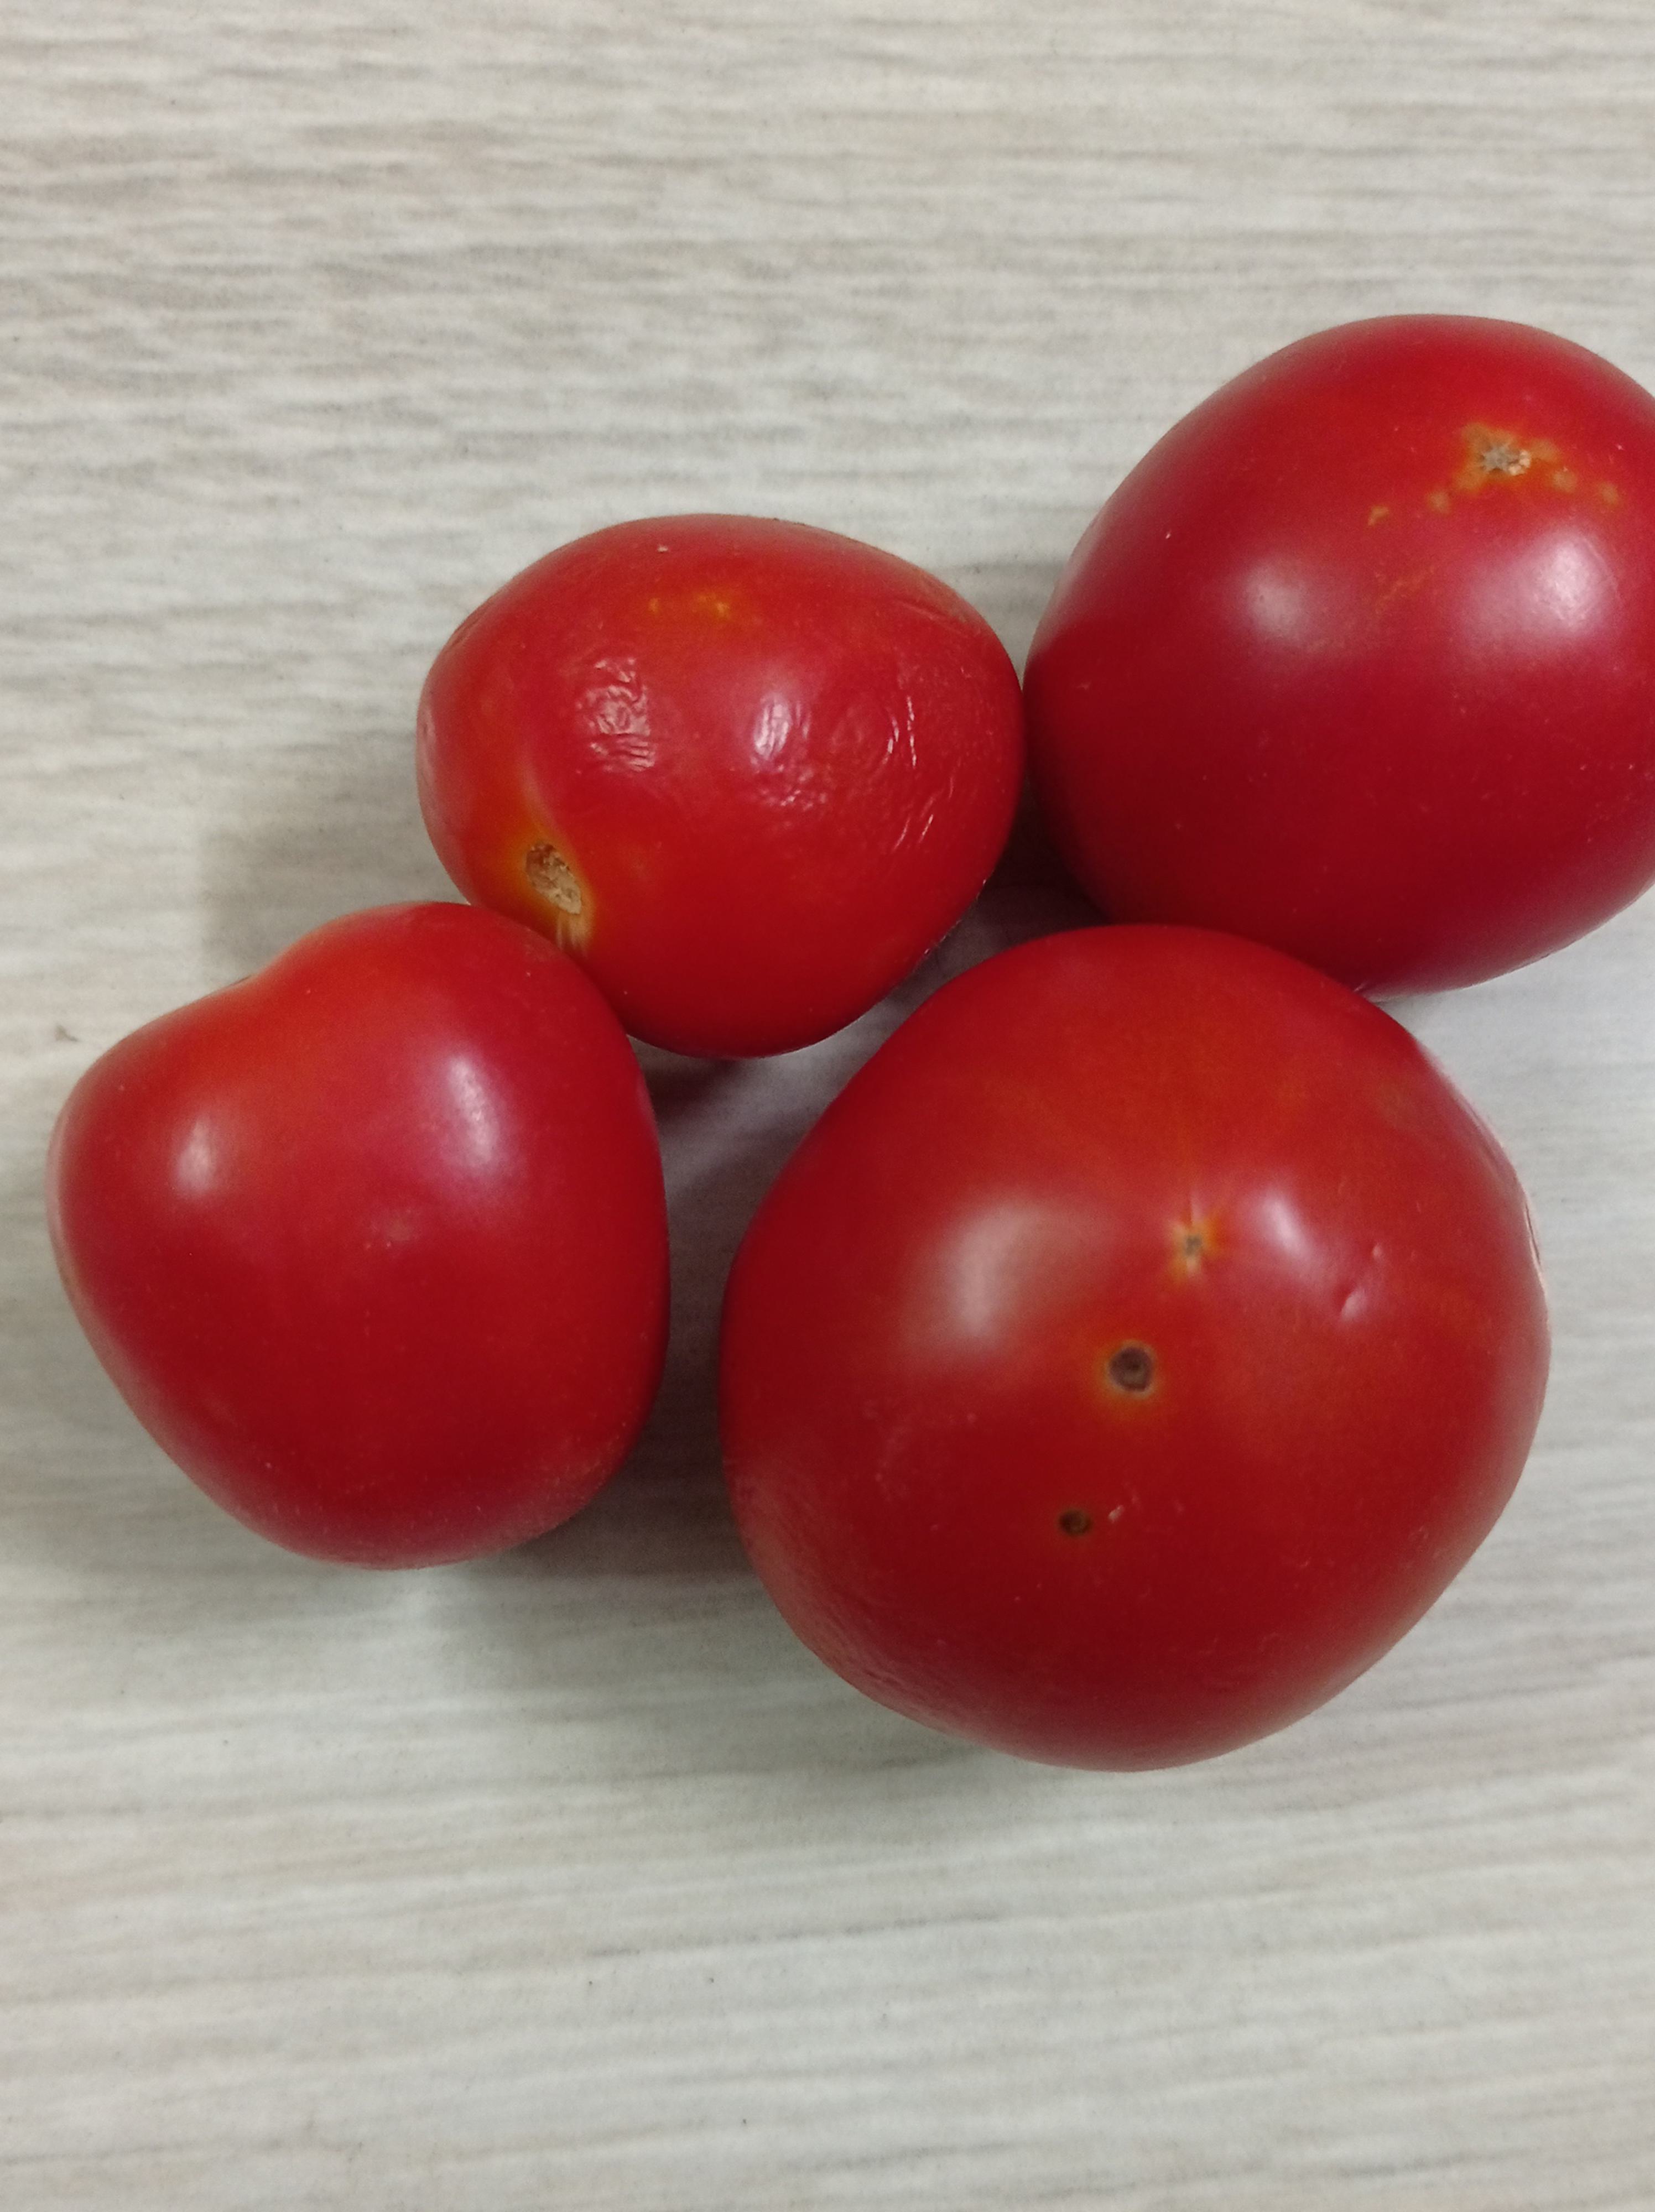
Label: Fresh